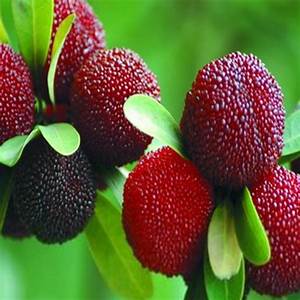
Label: others